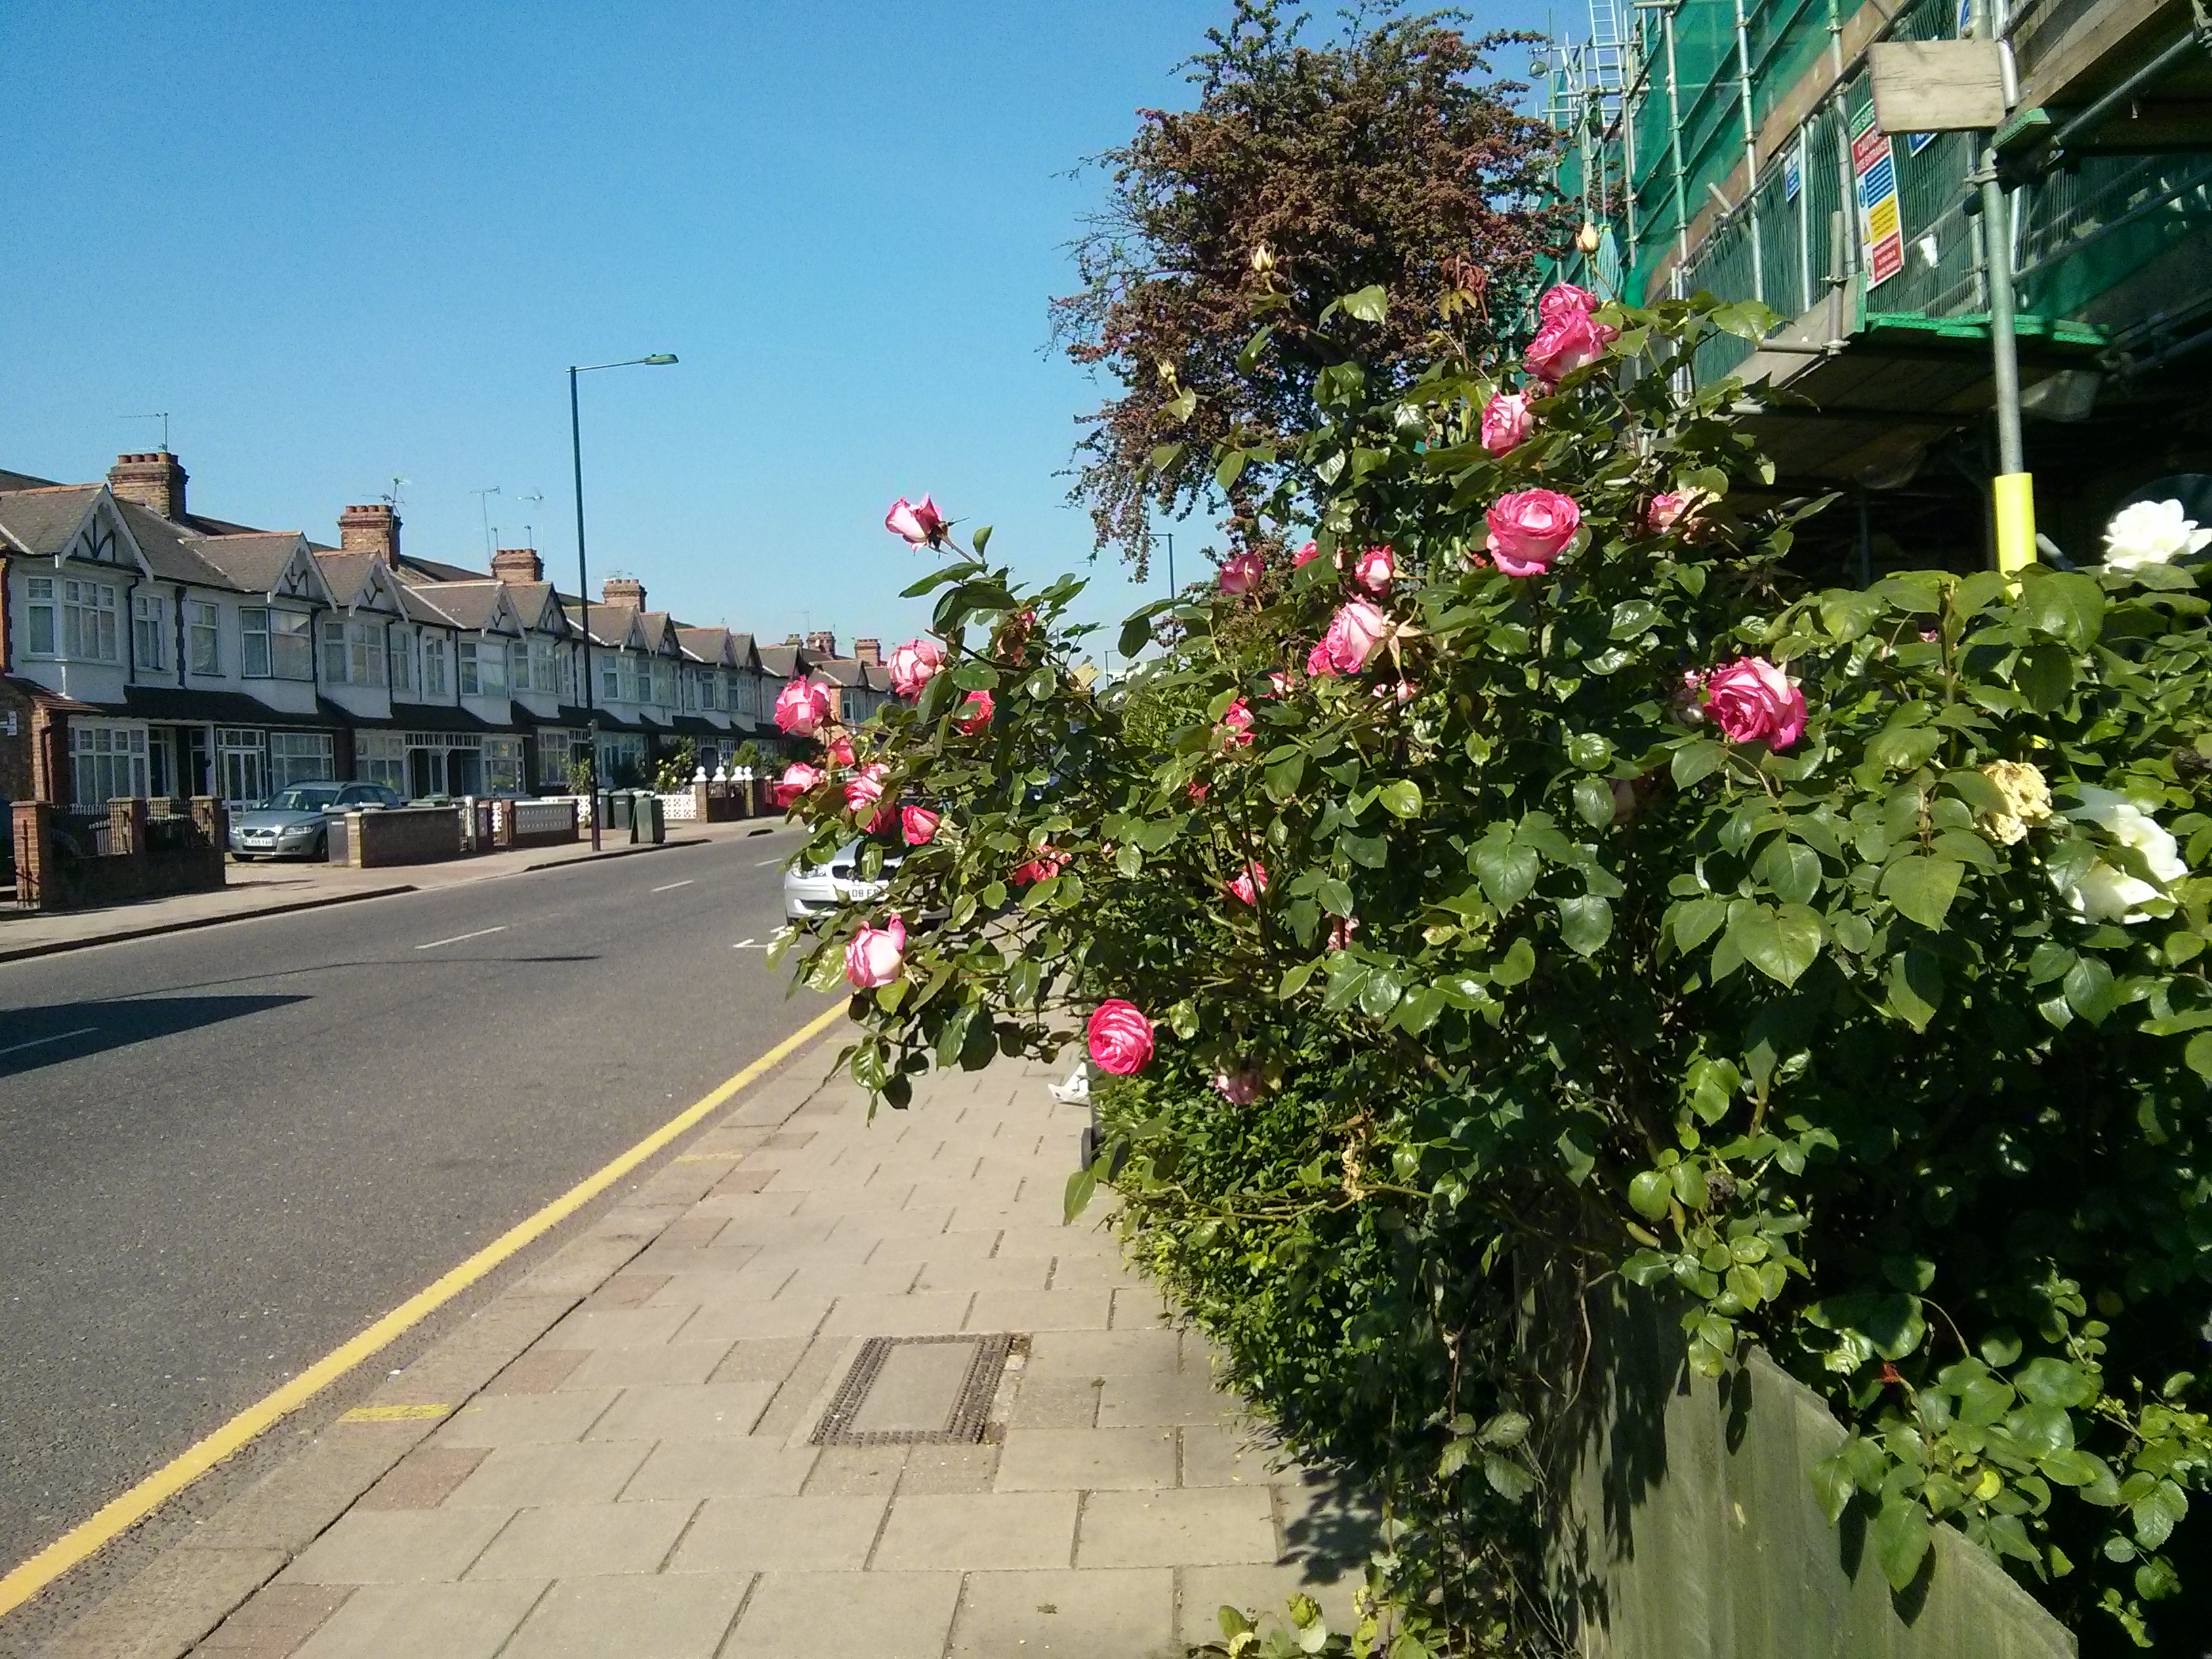
flowers, street, roses, pink, green, city, sidewalk, flower, plant, town, neighbourhood, tree, spring, urban area, public space, road, shrub, landscape, lane, road surface, flowering plant, house, residential area, building